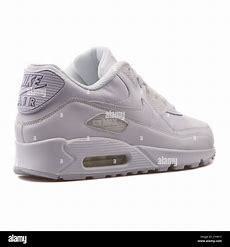
Brand: Nike
Model: Air Max 90 Leather